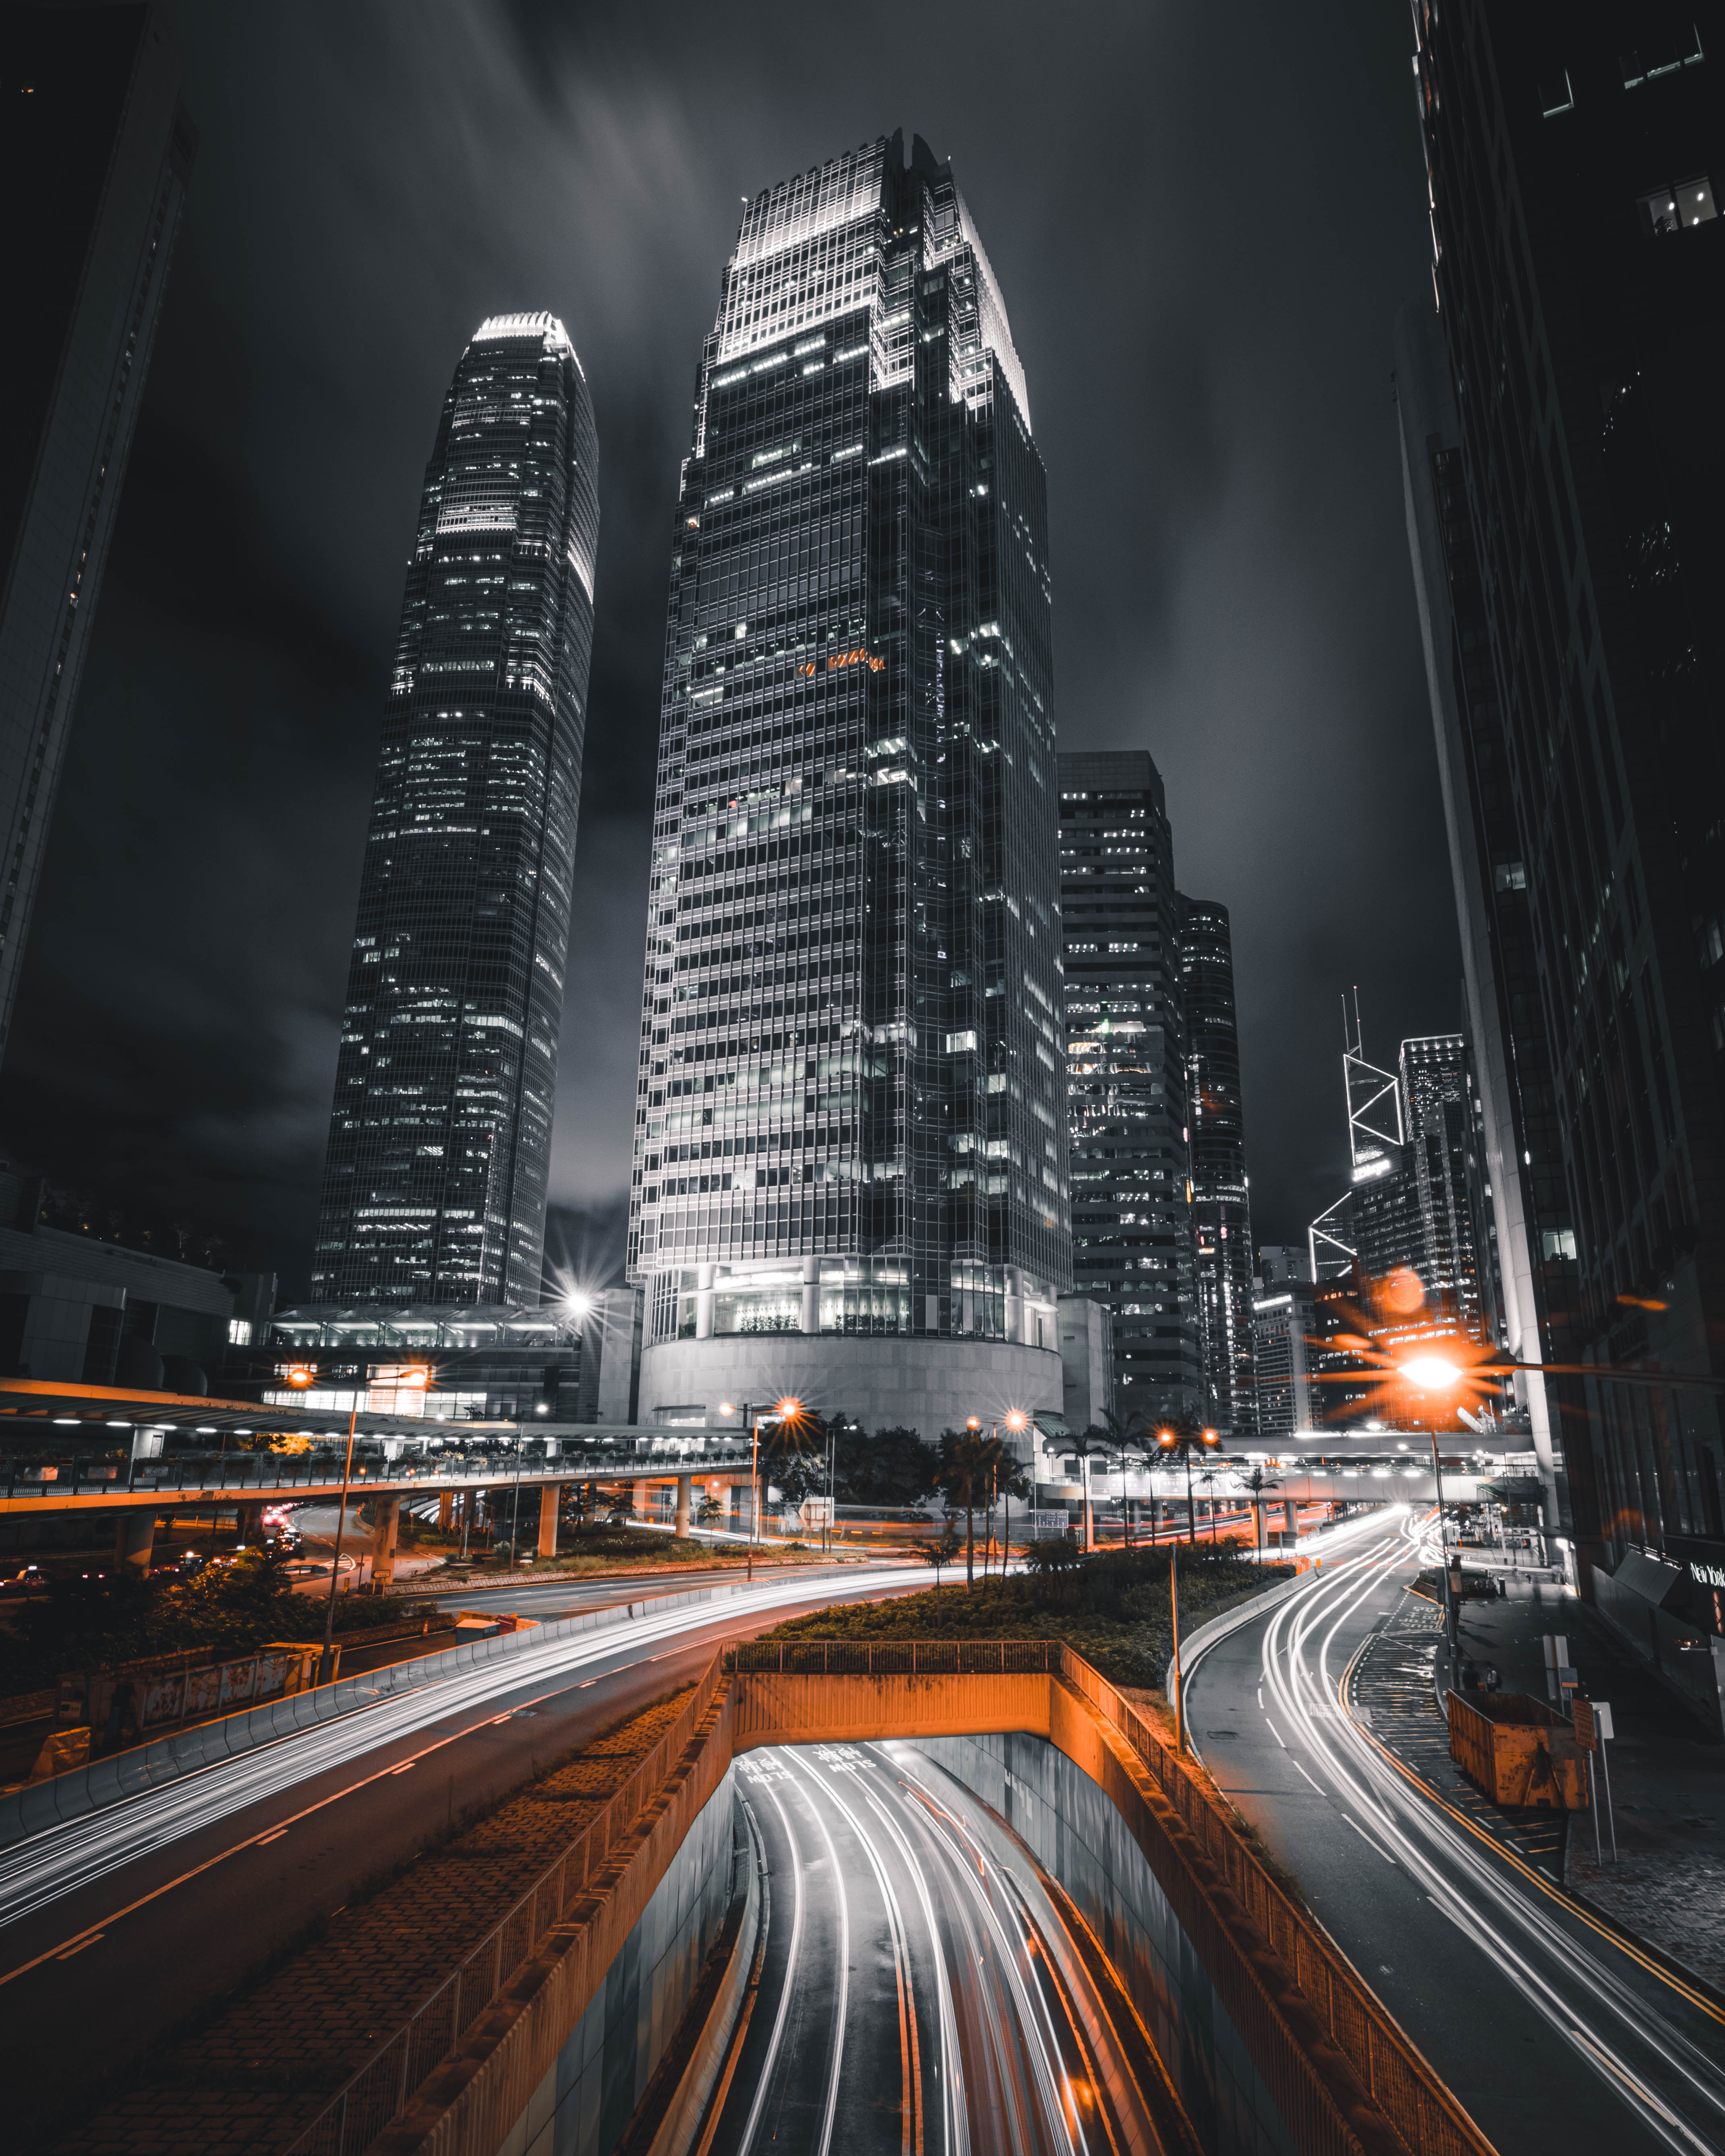
night, metropolitan area, tower block, urban area, road, city, infrastructure, metropolis, architecture, cityscape, skyscraper, building, commercial building, landmark, thoroughfare, darkness, downtown, midnight, skyline, highway, tower, condominium, electricity, human settlement, mixed use, freeway, lane, apartment, headquarters, traffic